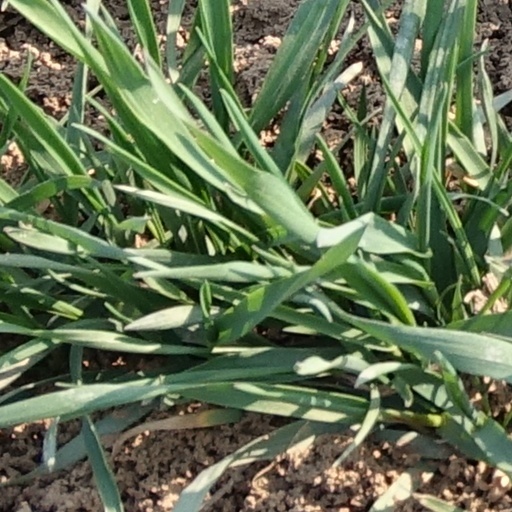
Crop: wheat